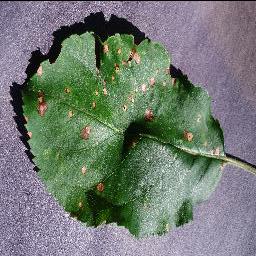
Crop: apple
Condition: black_rot